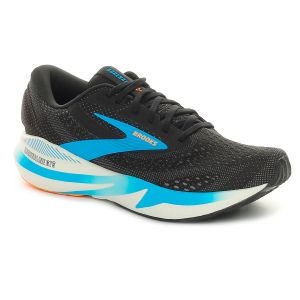
Brooks Scarpa da Running Uomo  Adrenaline GTS 24 Nero Azzurro   Sconto 10%
Prezzo: 135,00 €